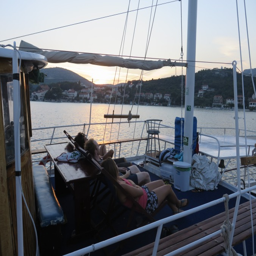
life was tough sailing on the cruise for a week !